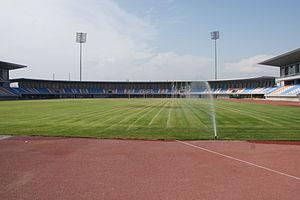
La Coupe du monde de football des moins de 20 ans 2013 est la dix-neuvième édition de la Coupe du monde de football des moins de 20 ans et réunit 24 équipes en Turquie du 21 juin au 13 juillet 2013.
Le stade de l'université Akdeniz est un stade situé dans la ville d'Antalya en Turquie. Il héberge le club du Medical Park Antalyaspor.